1980s nostalgia

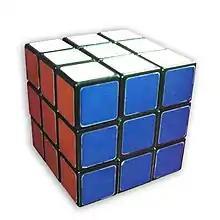
Rubik's Cube

There is nostalgia for the Rubik's Cube. Some 1980s toys have become collectibles, and some have become valuable.